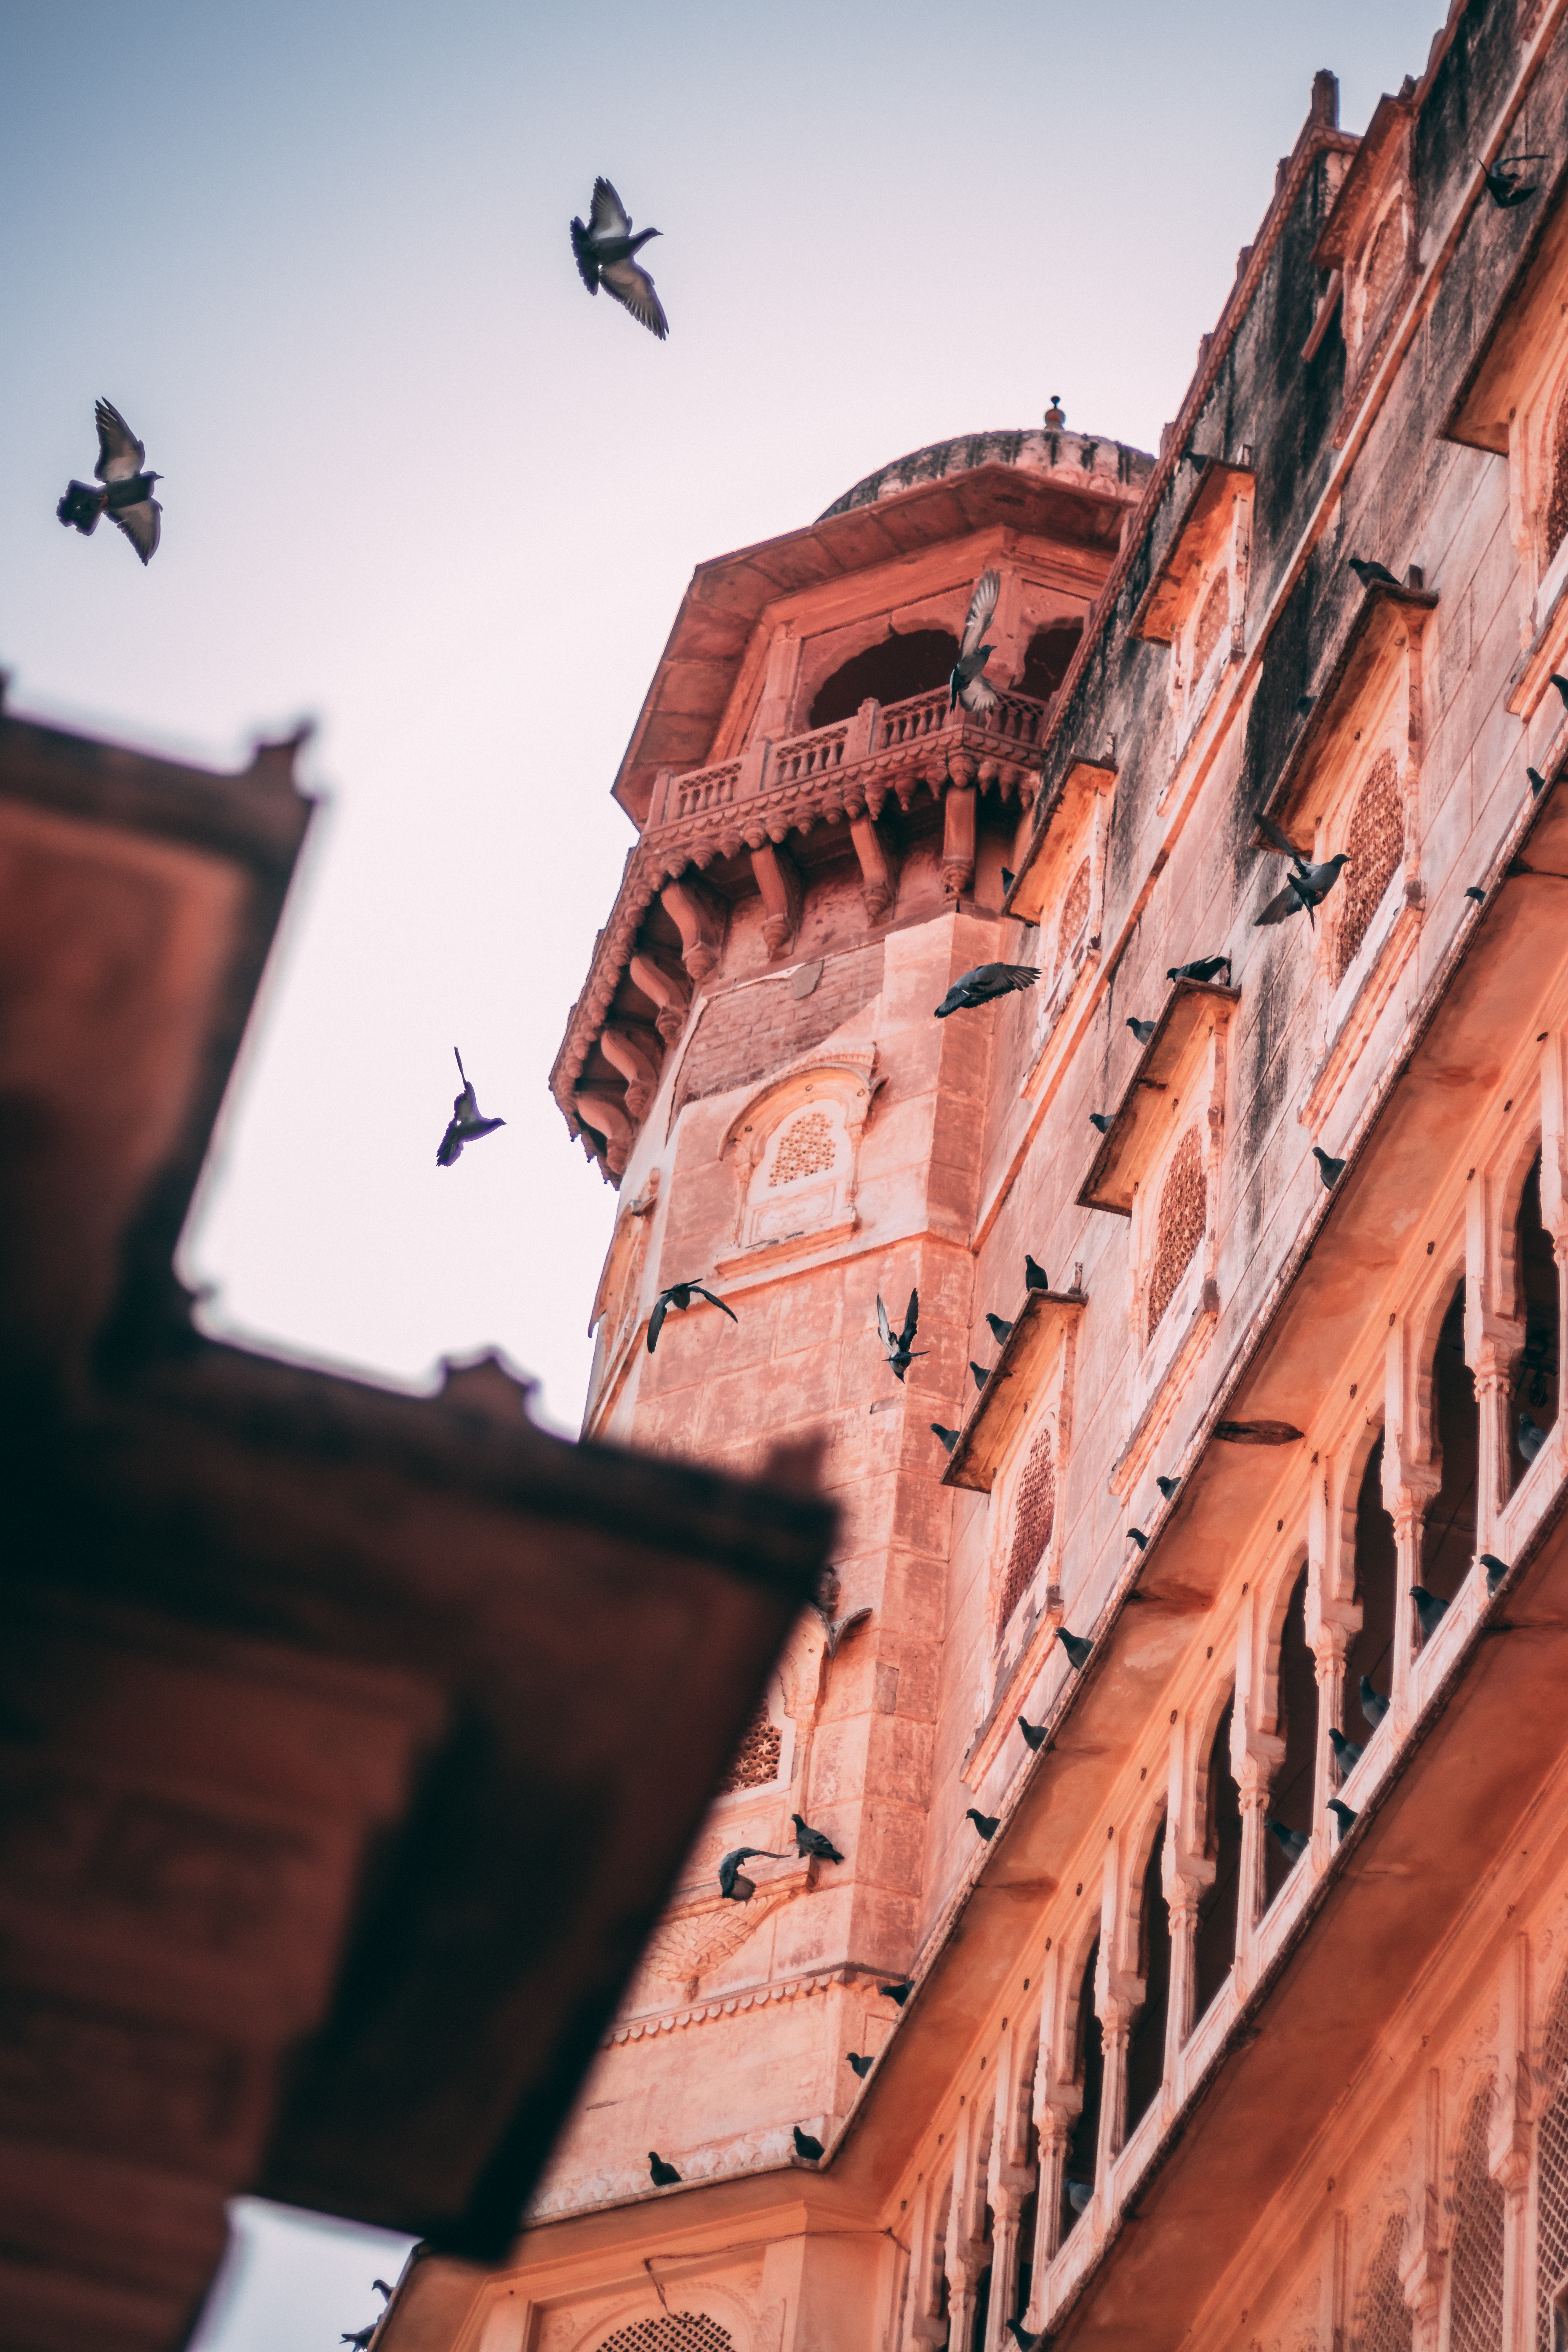
sky, town, architecture, roof, wall, building, urban area, city, facade, vacation, house, tourism, stock photography, street